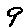
Label: 9